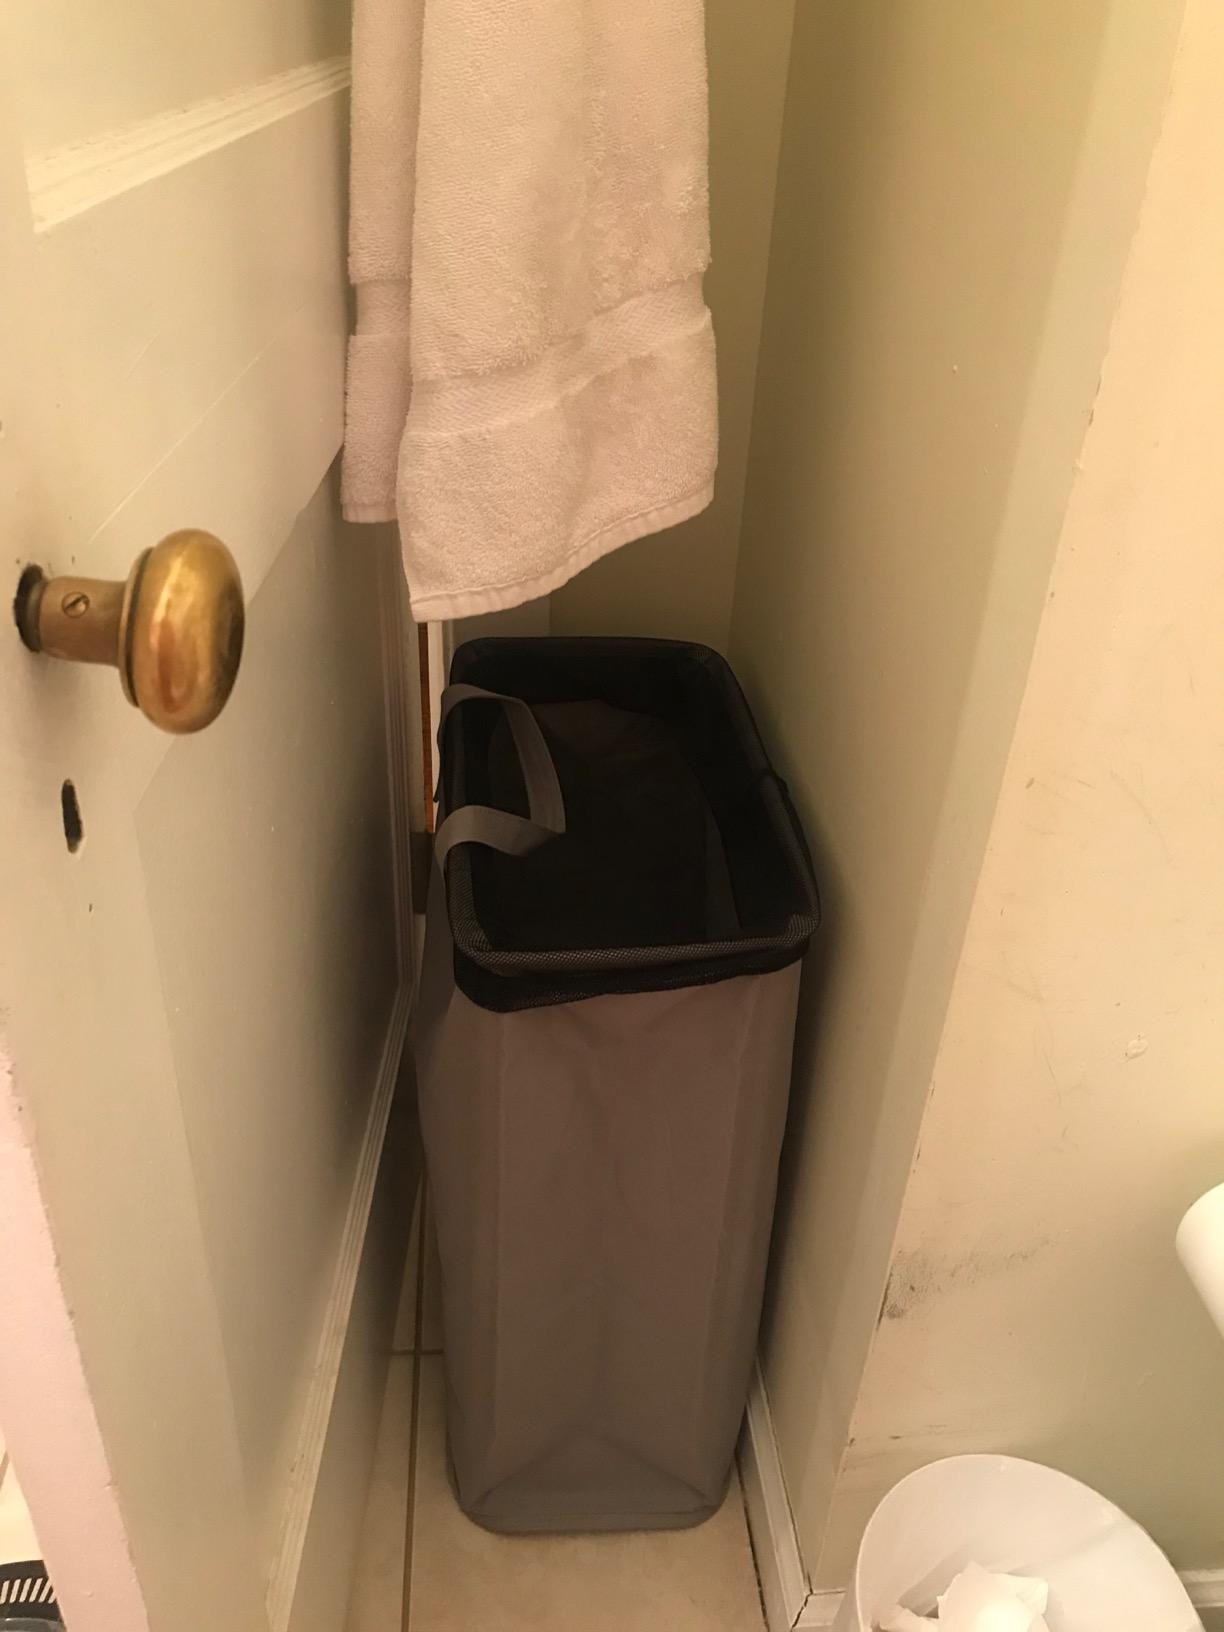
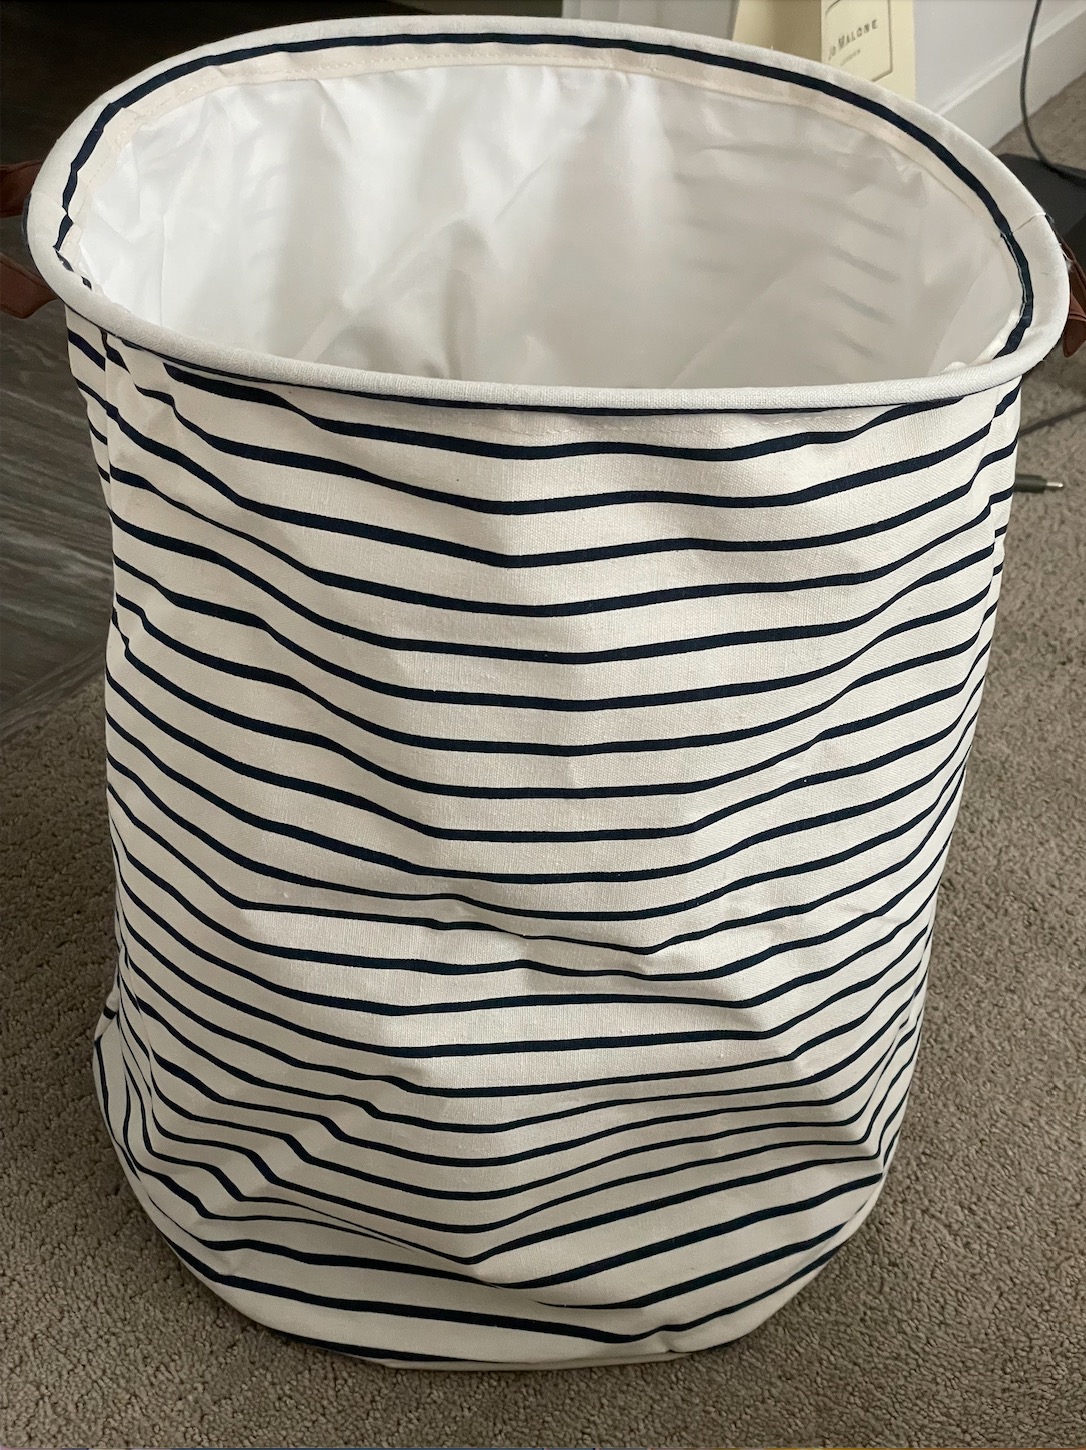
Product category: items_hamper
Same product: no